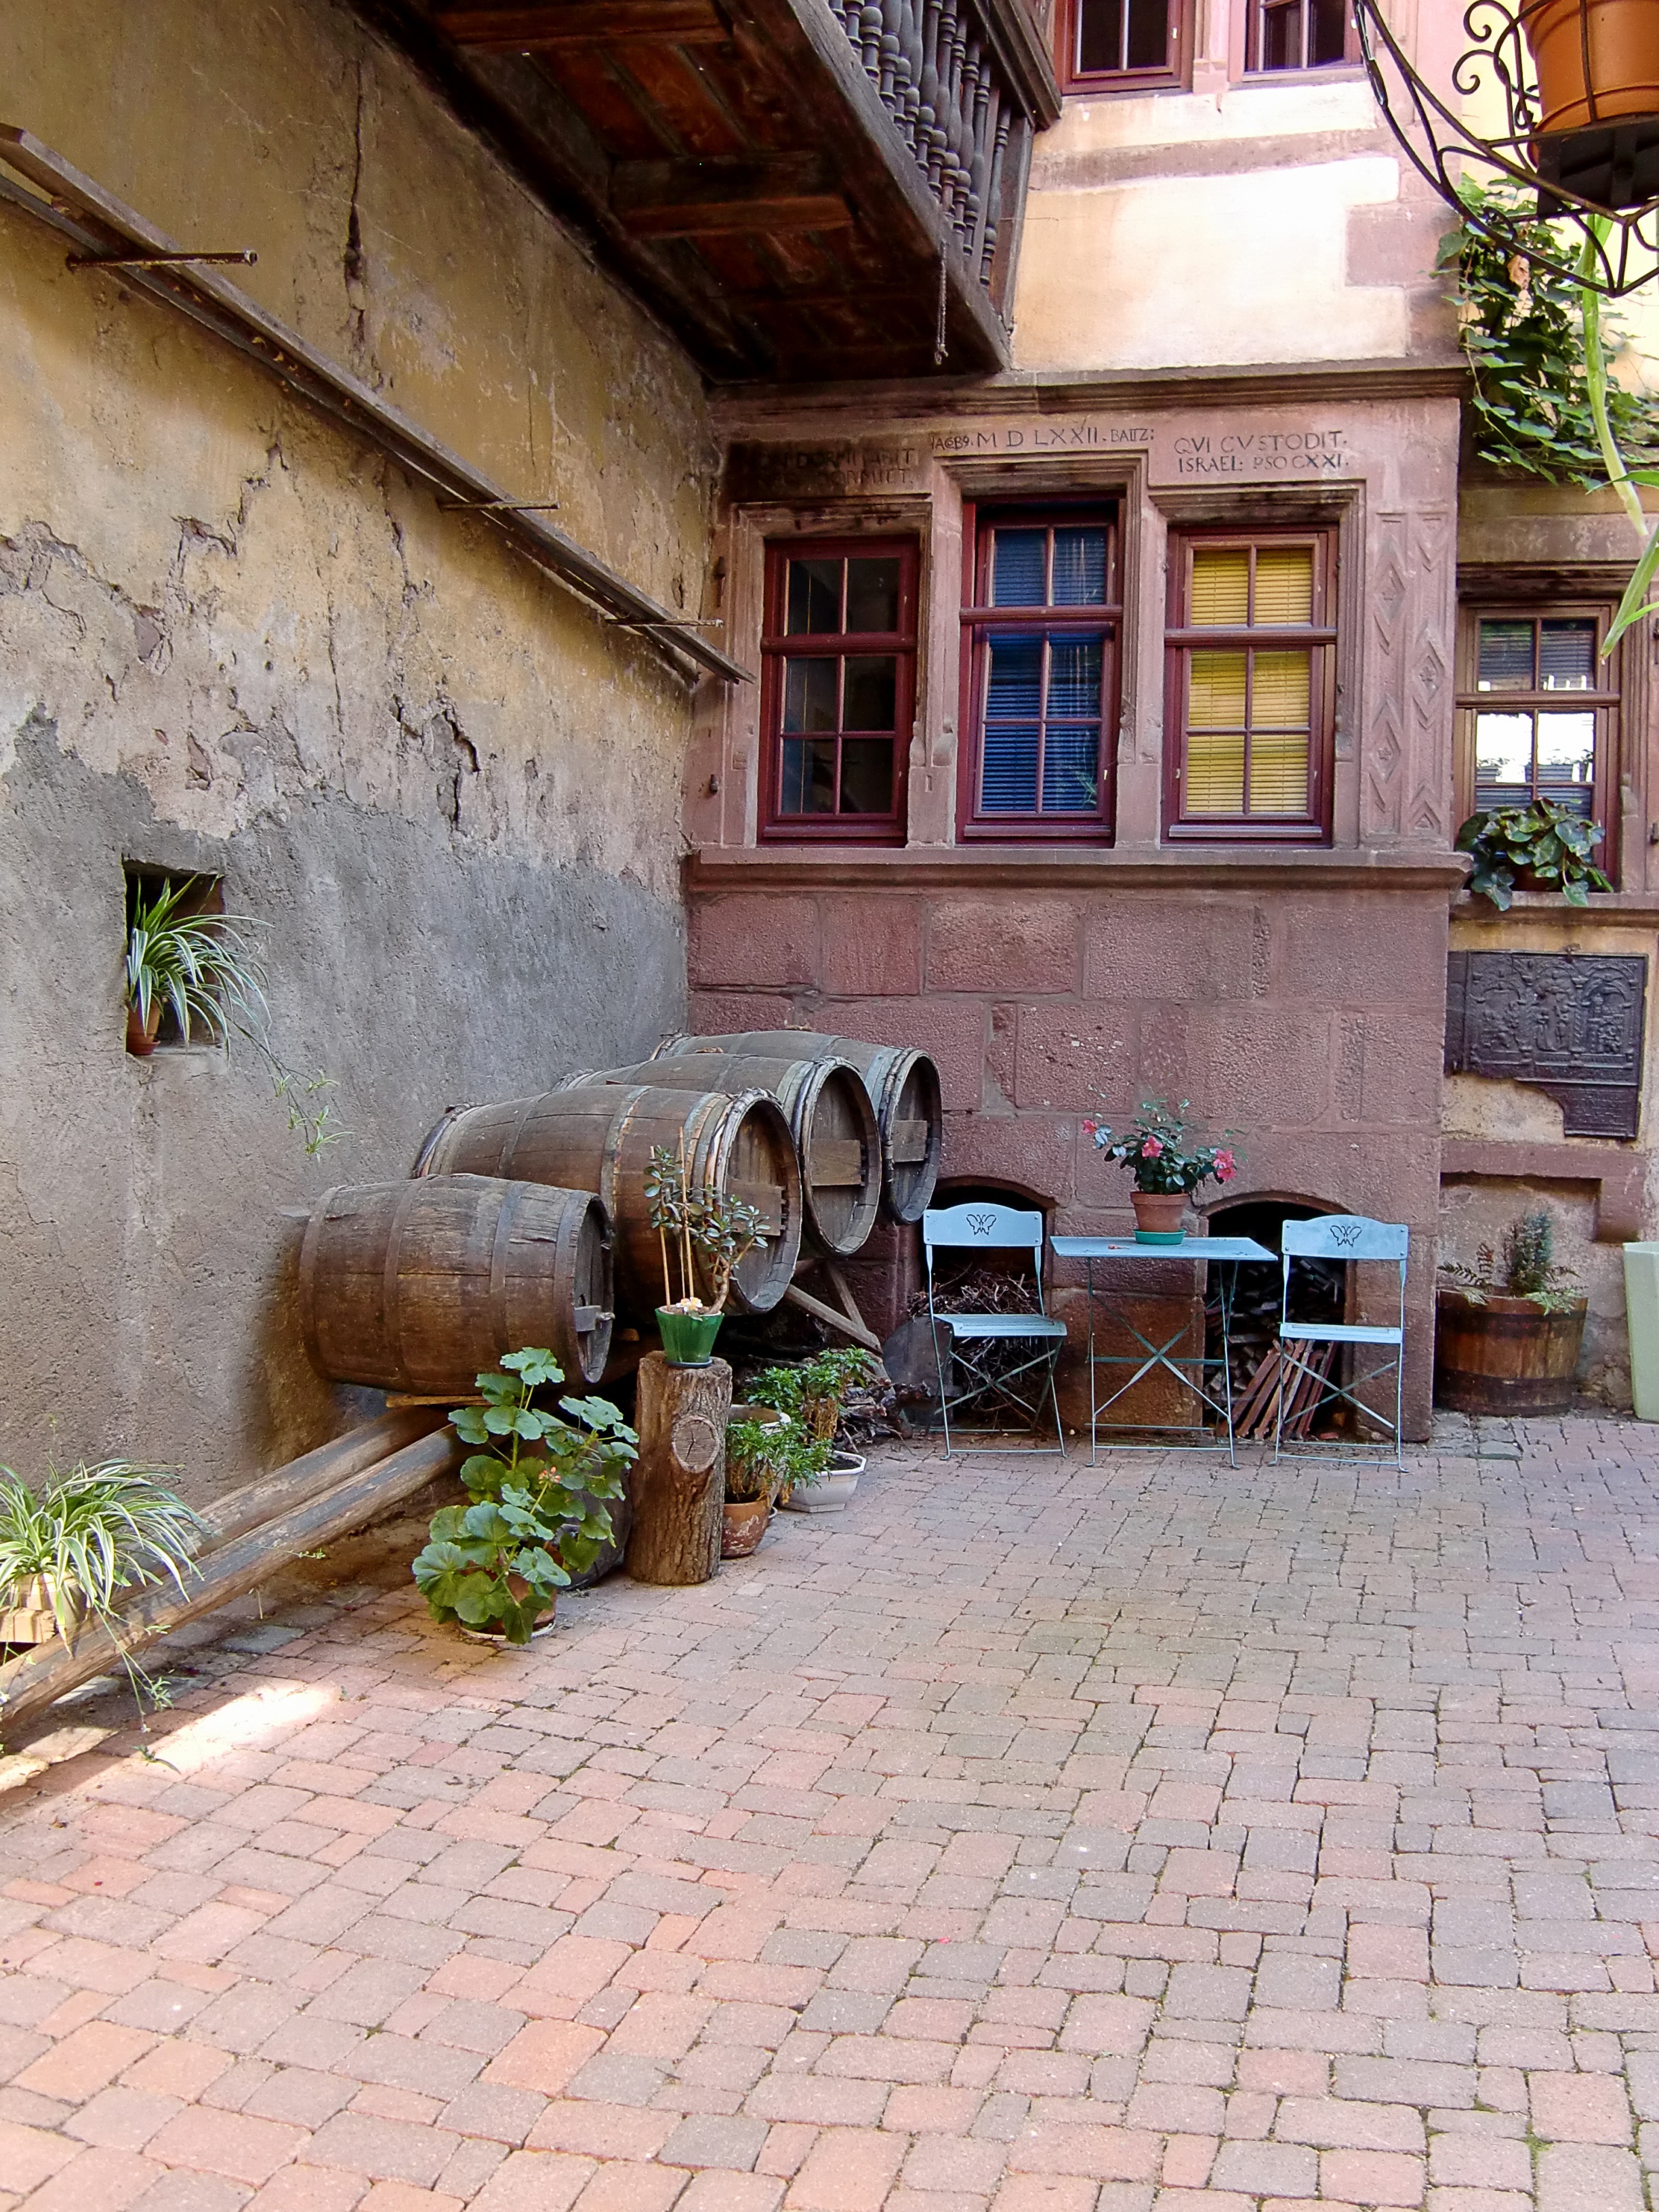
house, seat, home, wall, walkway, france, cottage, backyard, patio, romantic, cozy, facade, property, brick, barrel, patch, courtyard, estate, yard, winery, hof, wine barrels, outdoor structure